Aleksandr Totoonov

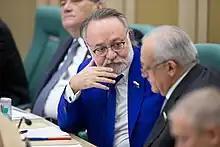

Aleksander Borisovich Totoonov (born on 3 April 1957), is a Russian politician who had served as the member of the Federation Council - a representative from the legislative authority of the Republic of North Ossetia–Alania.